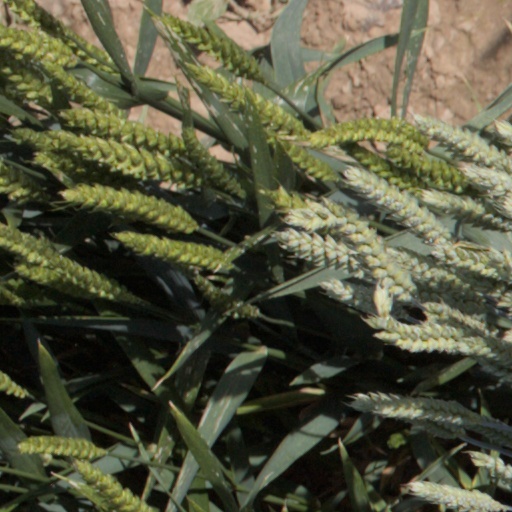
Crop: wheat